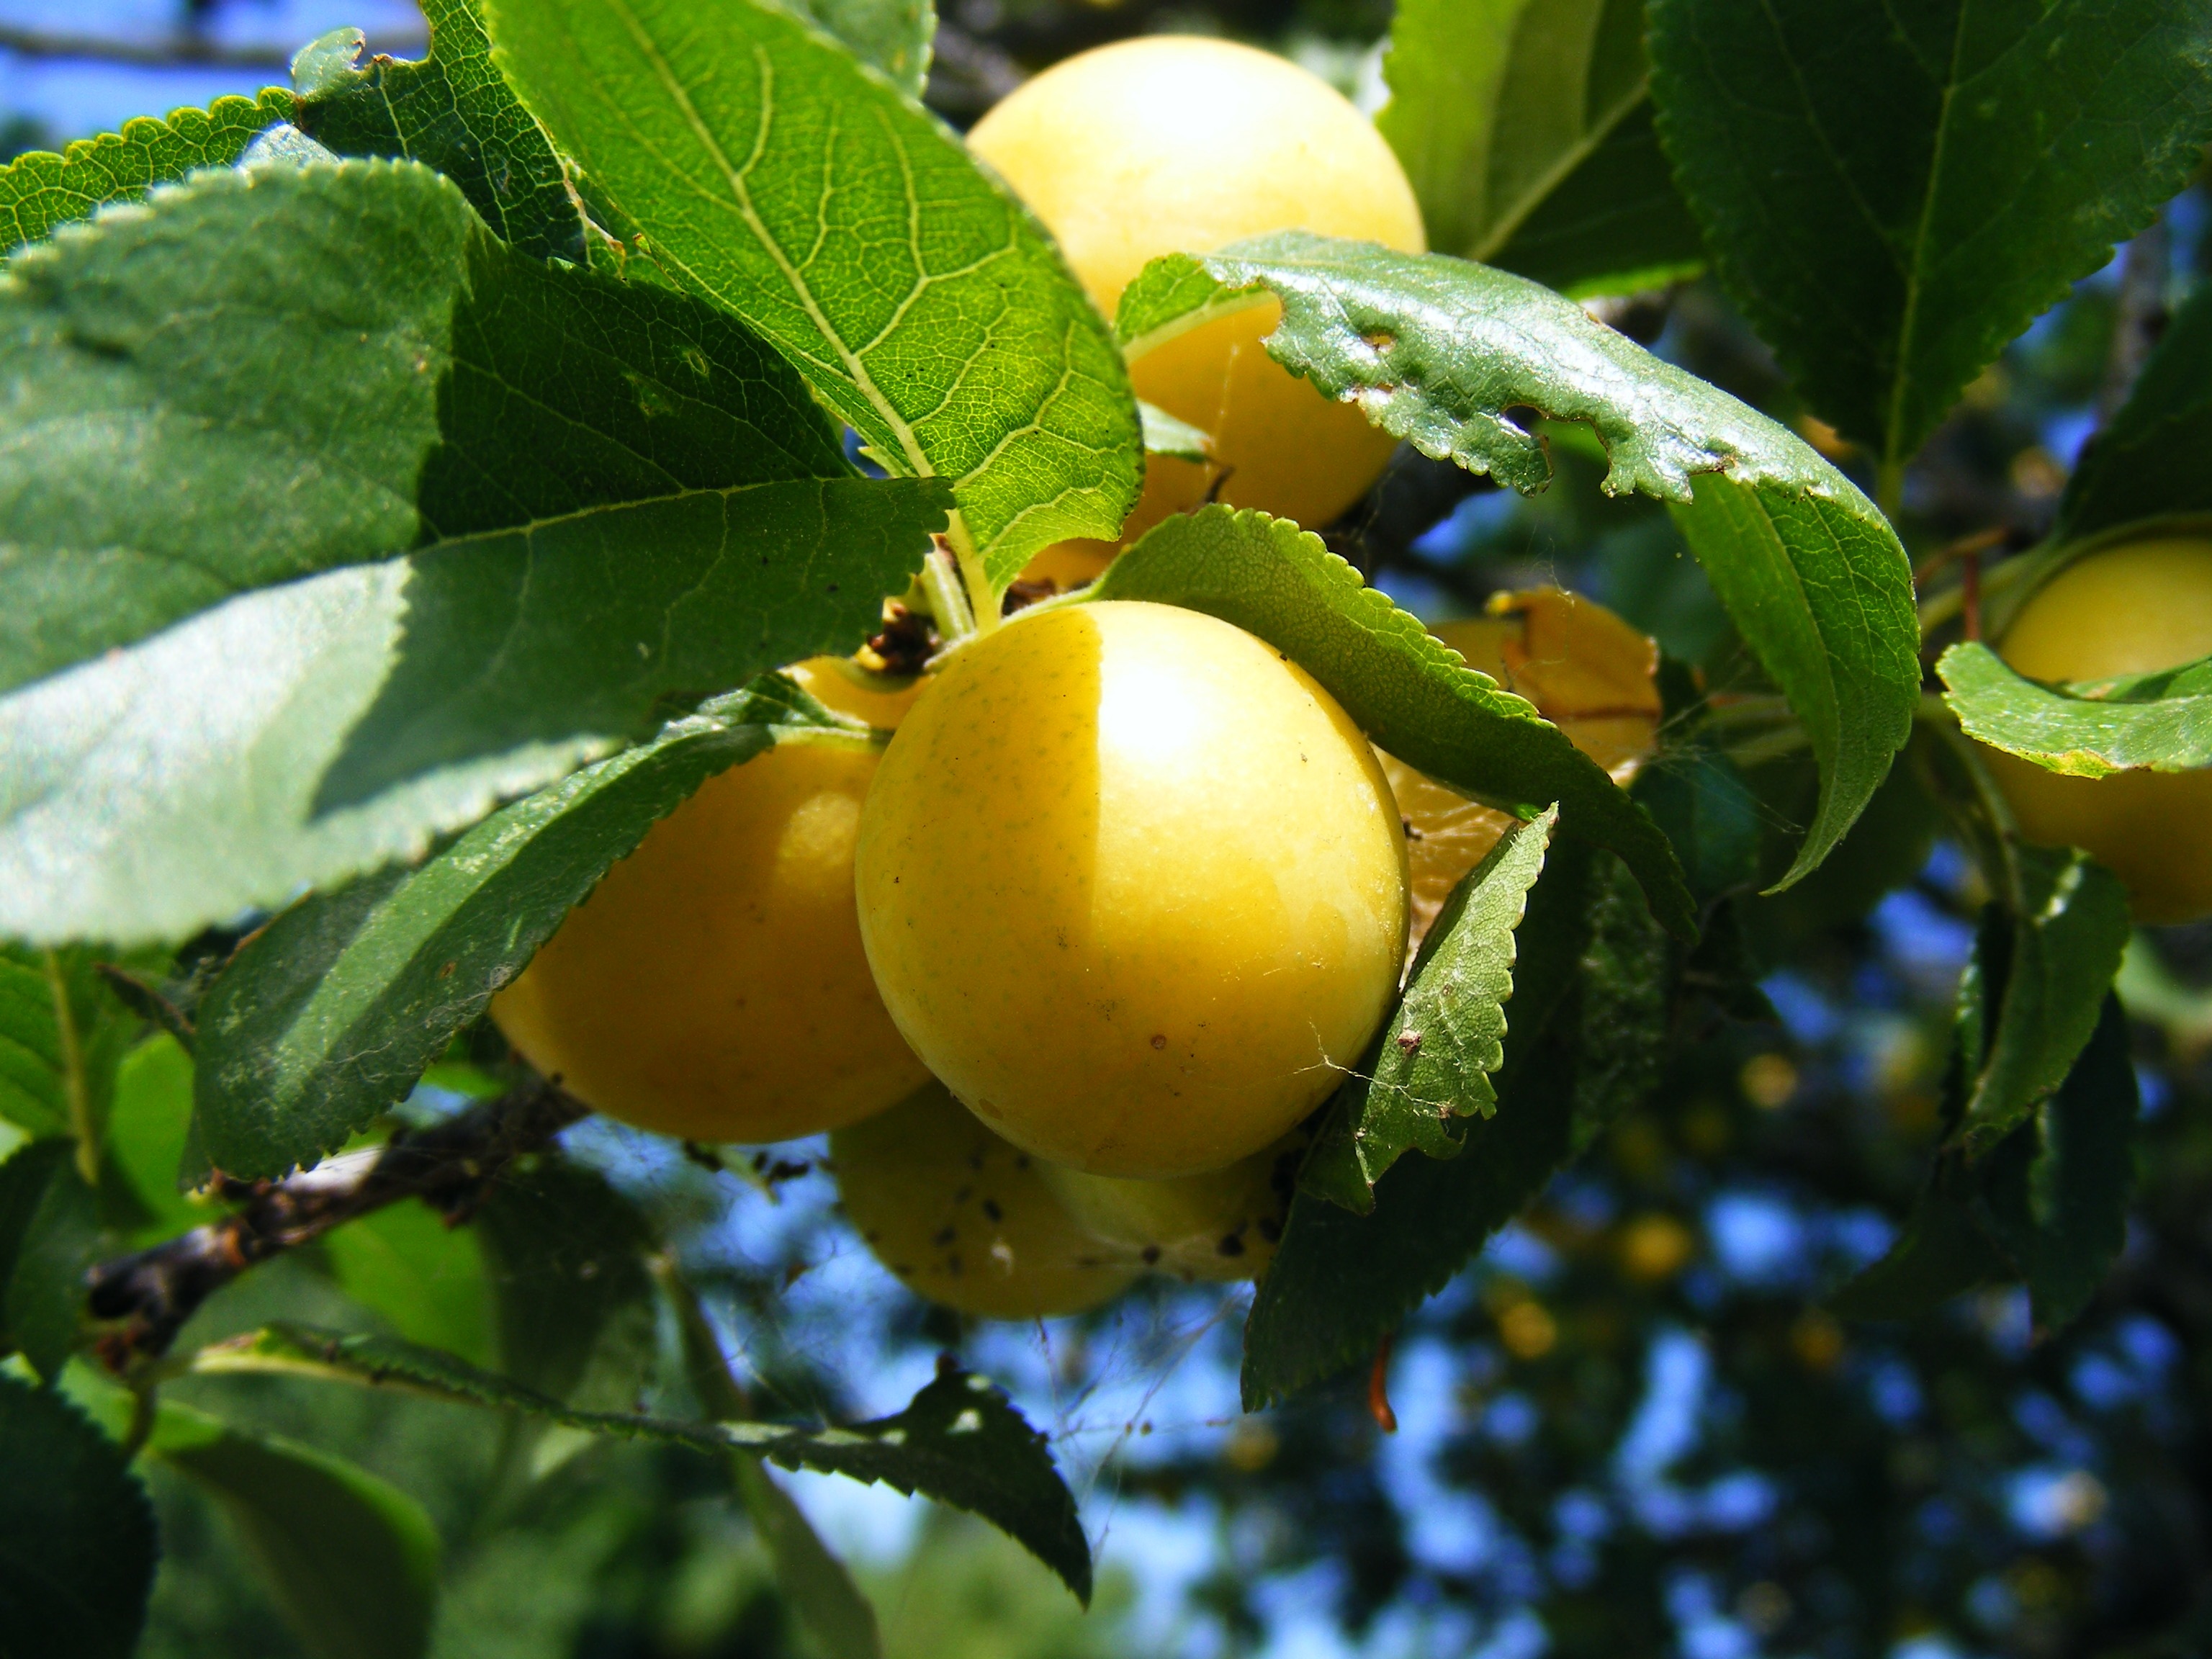
tree, branch, plant, fruit, sweet, round, flower, food, green, red, produce, evergreen, yellow, flora, shrub, plums, flowering plant, rose family, bitter orange, woody plant, land plant, rose order, common persimmon, prunu